Large Binocular Telescope

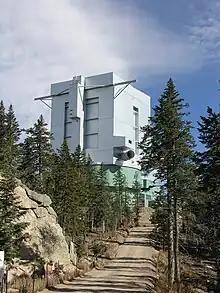
Dome during the day with doors closed

The telescope was dedicated in October 2004 and saw first light with a single primary mirror on October 12, 2005, which viewed NGC 891. The second primary mirror was installed in January 2006 and became fully operational in January 2008. The first light with the second primary mirror was on September 18, 2006, and for the first and second together it was on January 11–12, 2008.